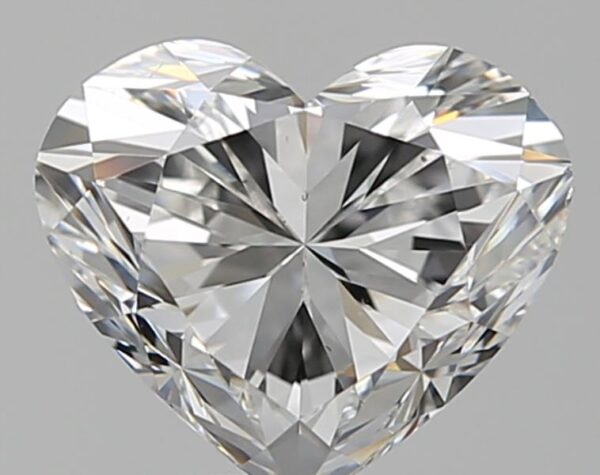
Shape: heart
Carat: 1.5
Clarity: VS1
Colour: F
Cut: EX
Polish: EX
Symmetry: EX
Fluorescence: N
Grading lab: GIA
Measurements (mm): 6.77 x 7.93 x 4.8